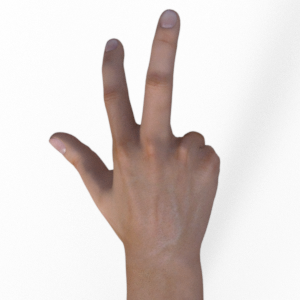
Label: scissors